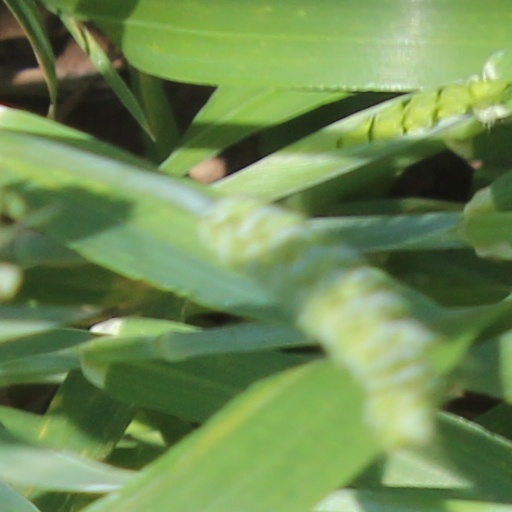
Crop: wheat